Rostov-on-Don

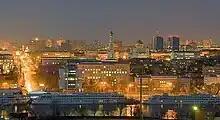
View of Rostov-on-Don, May 2007

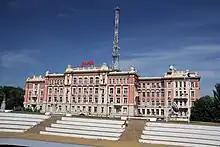
North Caucasus Railway Administration Building

Rostov's favourable geographical position at trading crossroads promotes economic development. The Don River is a major shipping lane connecting southwestern Russia with the north. Rostov-on-Don is a trading port for Russian, Italian, Greek and Turkish merchants selling, for example, wool, wheat and oil. It is also an important river port for passengers. The Rostov-on-Don agricultural region produces one-third of Russia's vegetable oil from sunflowers.